Almoloya del Río

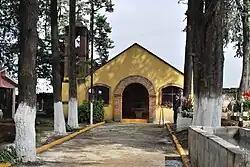

The town church, called San Miguel Arcángel, is its most outstanding feature, built between the 16th and 17th centuries. It is dedicated to Our Lord of Burgos. The church faces west, towards where Lake Chignahupan was, with a view of the Nevado de Toluca. In the late 19th century, the stone wall to the north was constructed and its tower is thought to have been built around this time as well. Its bells were cast in 1947. According to sources, to achieve a better sound, many women of the town donated much of their gold jewelry. Many of the church's improvements at this time were the work of a religious fraternity called "La Agrupacion." The church has two side naves and one main nave, at the back of which if the main altar, whose age is undetermined. Above the vestibule is the choir, which used to have a large organ. In its interior are sculptures of the Archangel Michael, Saint Augustine, Archangel Gabriel, and four of Christ.